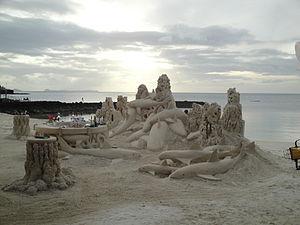
Un sanctuaire de requins est une zone où les requins sont protégés.